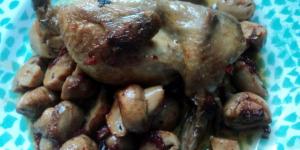
codornices a la forestier